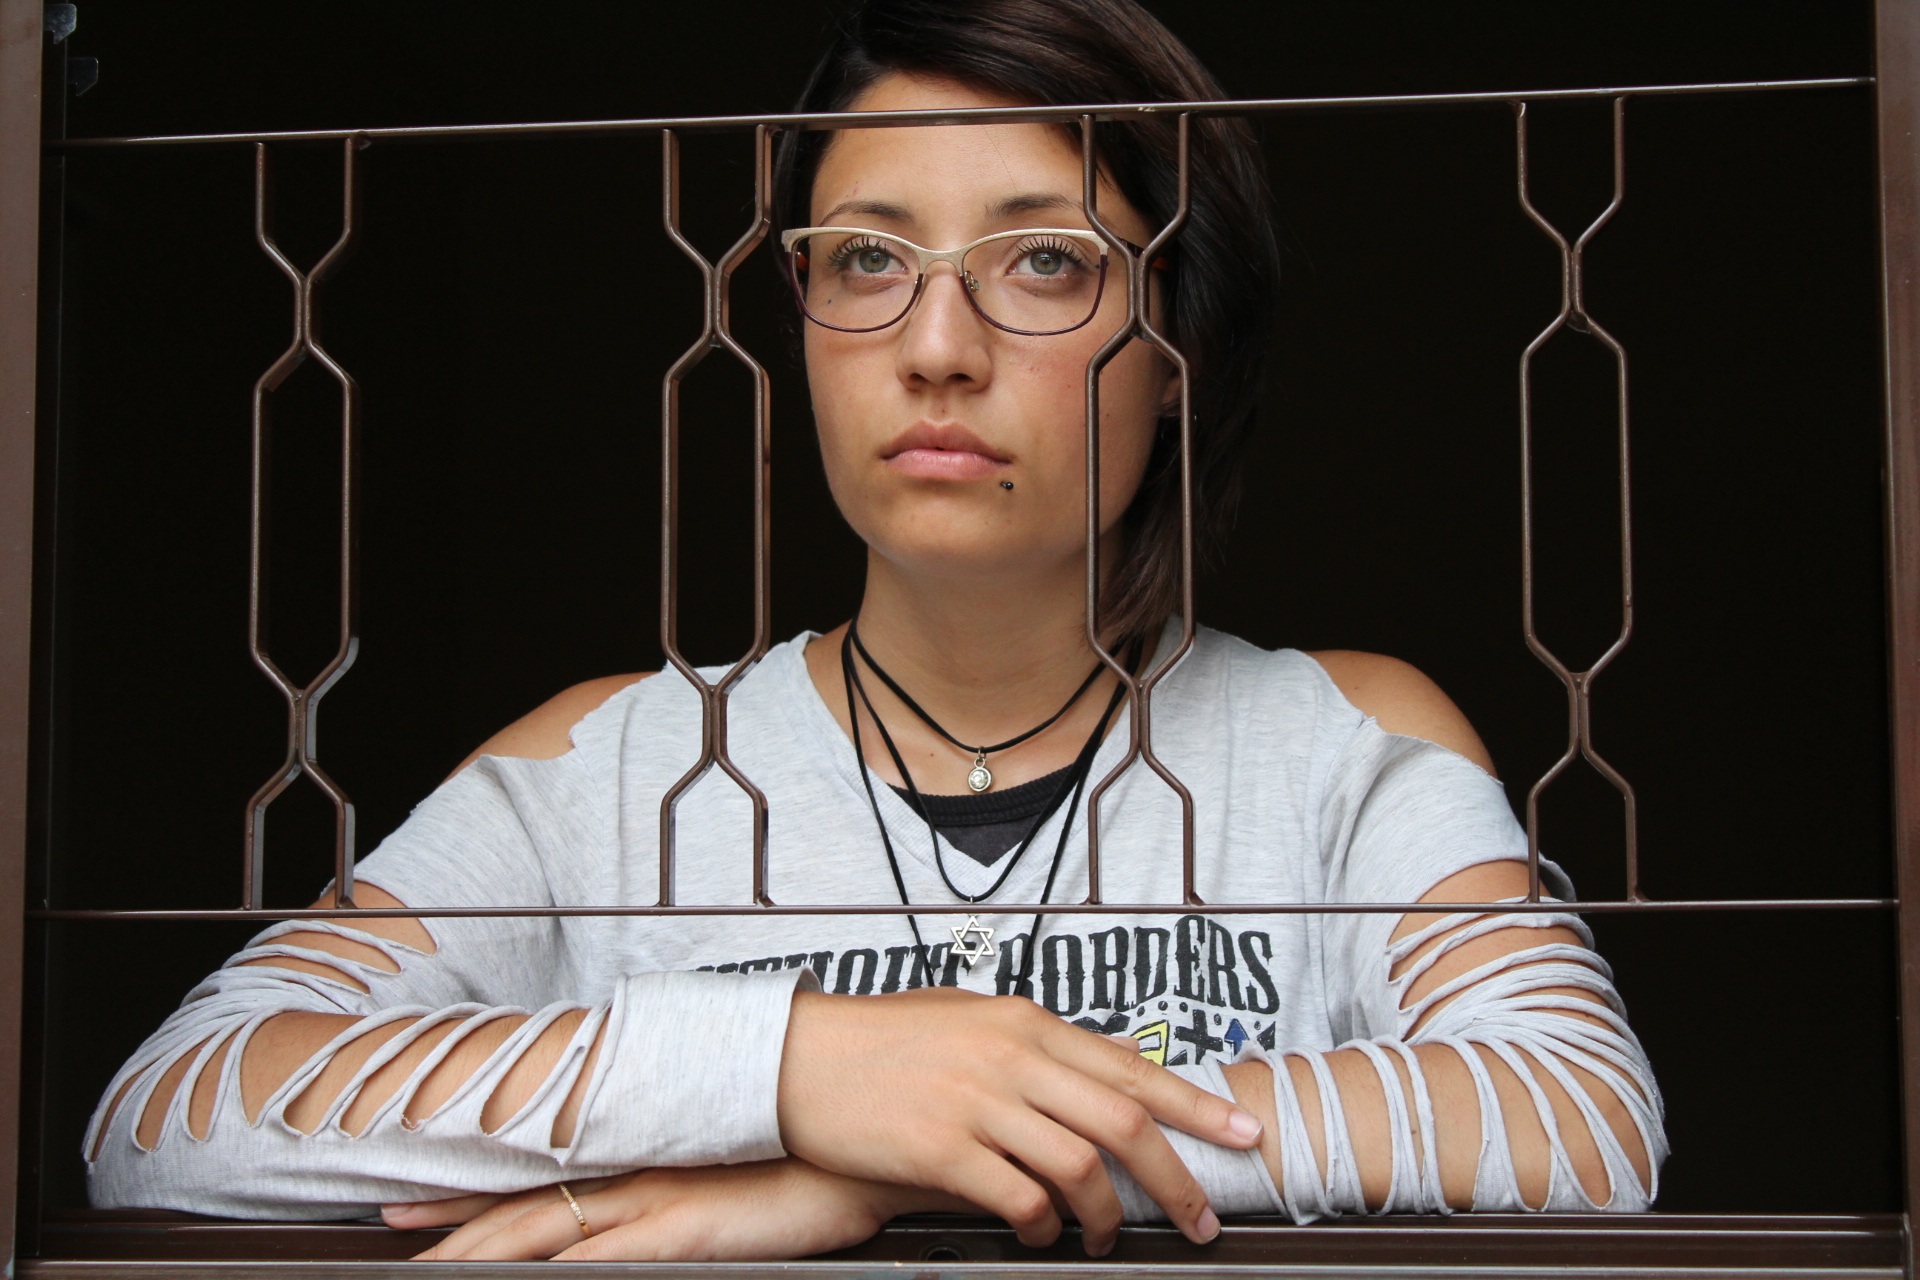
writing, person, sadness, sitting, conversation, glasses, woman thinking, doubt, vision care, human positions